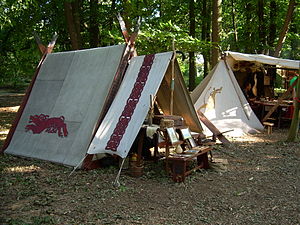
Living history / Præsentation
Vikingelejr.
Living history eller levende historie er en aktivitet, der bruger historiske værktøjer, aktiviteter og dragter i en interaktiv præsentation, der søger at give observatørerne og deltagterne en følelse af at træde tilbage i tiden til en given historisk perode. Selvom det ikke nødvendigvis forsøger at genskabe en bestemt begivenhed i historien, er living history ofte med i reenactment. Living history er også en pædagogisk og uddannelsesmæssig formidlingsmetode, som bliver brugt af mange frilandsmuseer, historiske steder, skoler og historiske reenactmentgrupper til at uddanne offentligheden eller deres egne medlemmer i bestemte dele af historien som klædedragter, håndværk, tidsfordriv eller blot for at formidle hverdagen i en given periode.